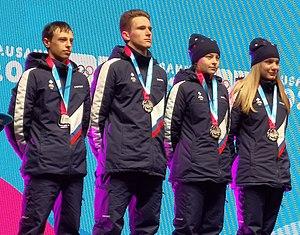
L'équipe russe de biathlon pendant la cérémonie de remise des médailles du relais.